Valentina Carretta

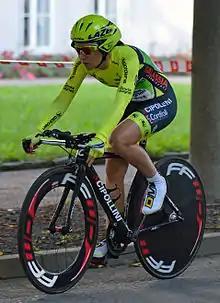
Carretta riding in the 2012 Thüringen Rundfahrt der Frauen

Valentina Carretta (born 16 September 1989) is an Italian racing cyclist. She competed in the 2013 UCI women's team time trial in Florence.